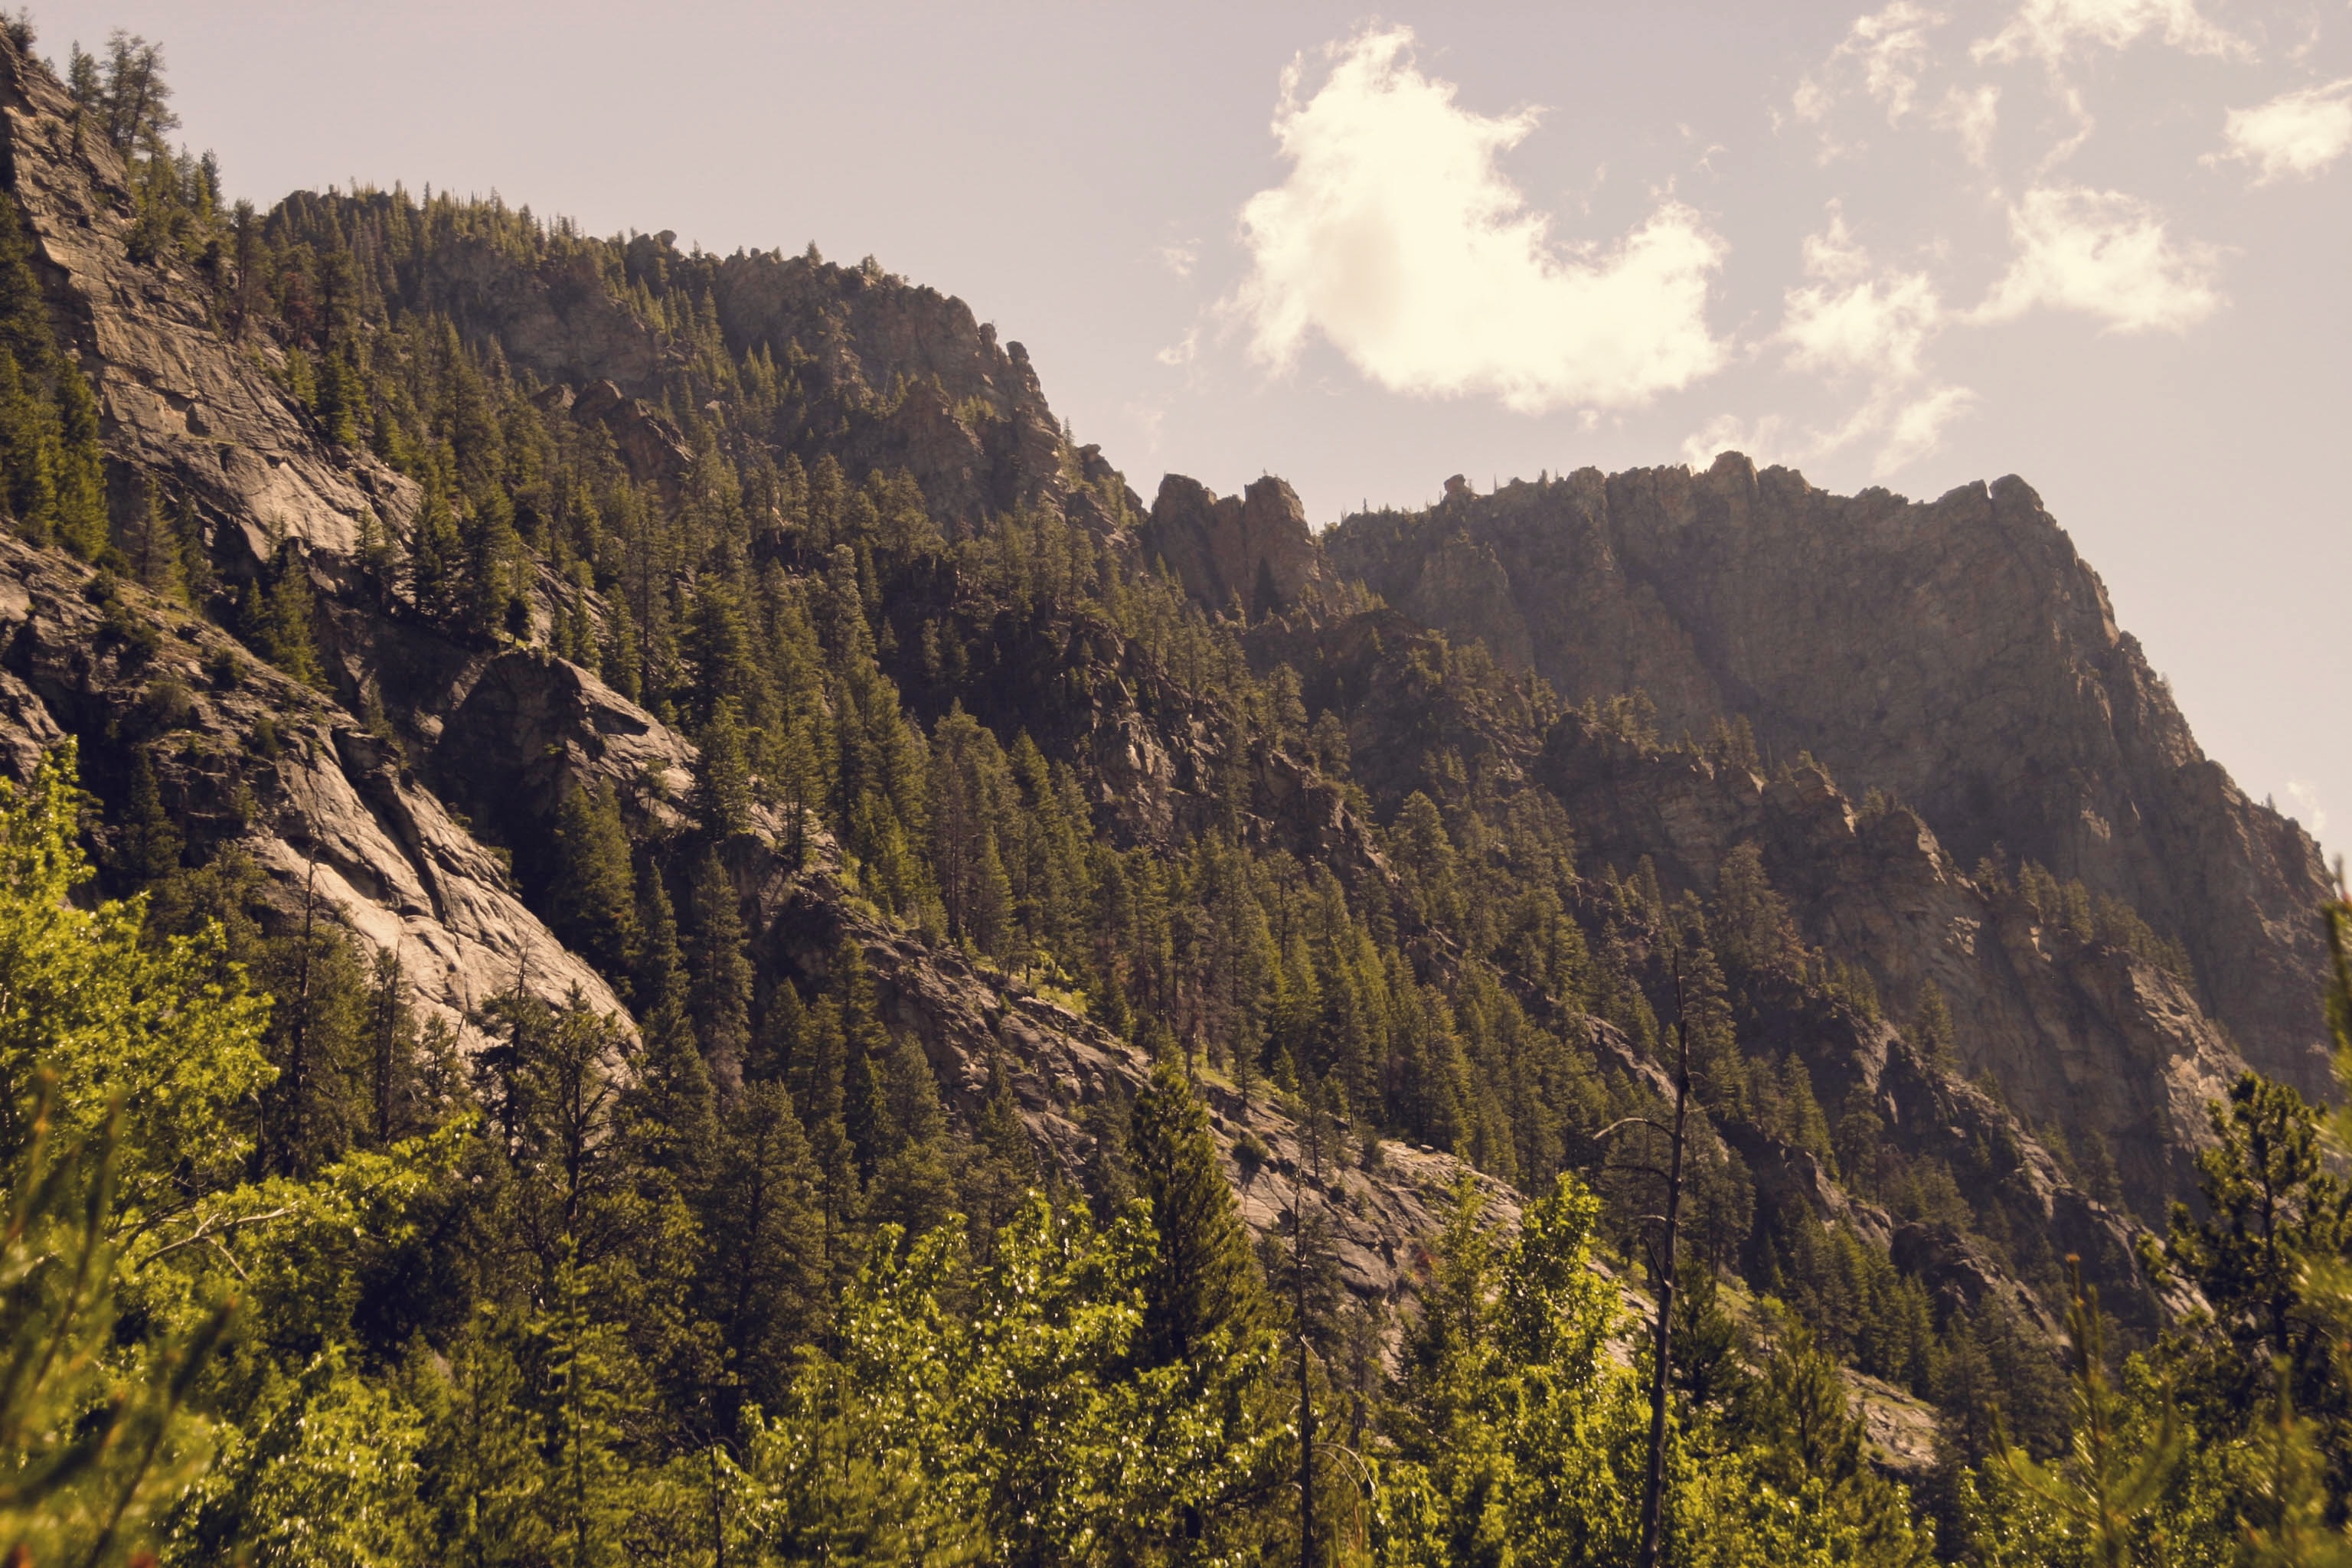
landscape, tree, nature, forest, wilderness, mountain, hill, valley, mountain range, cliff, autumn, terrain, ridge, alps, plateau, landform, mountain pass, natural environment, geographical feature, mountainous landforms